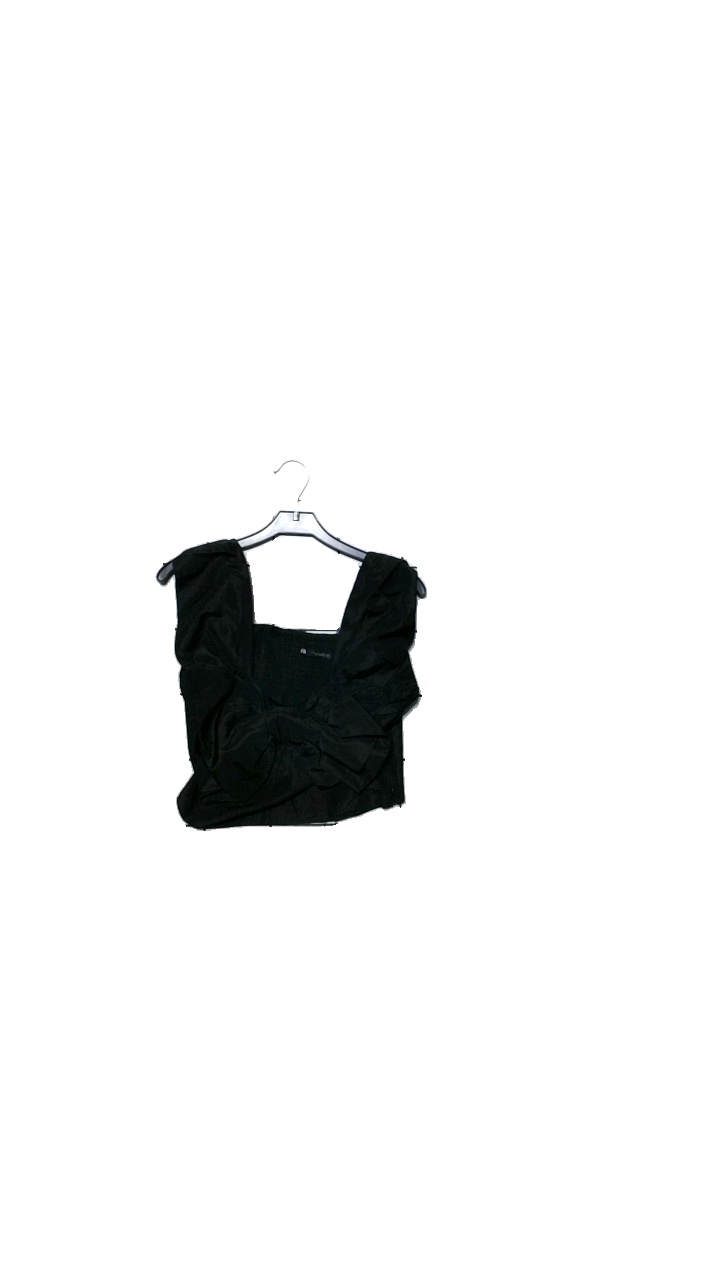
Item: Top (Ladies)
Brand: Zara
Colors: Black
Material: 74% acetate, 26% polyester
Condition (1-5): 5
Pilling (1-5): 5
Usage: Reuse
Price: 100-150